Hipparchia of Maroneia

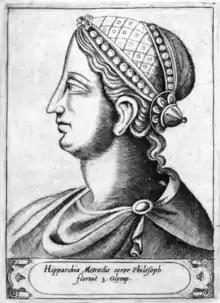
Engraving from 1580

Hipparchia's fame undoubtedly rests on the fact that she was a woman practising philosophy and living a life on equal terms with her husband. Both facts were unusual for ancient Greece or Rome. Although there were other women who chose to live as Cynics, Hipparchia is the only one whose name is known. She is also the only woman to have her own entry among the 82 philosophers in Diogenes Laërtius' "Lives and Opinions of Eminent Philosophers", and she continued to fascinate later writers. There are, for example, a set of "Cynic epistles", written in the 1st century AD, some of which purport to give advice from Crates to Hipparchia: